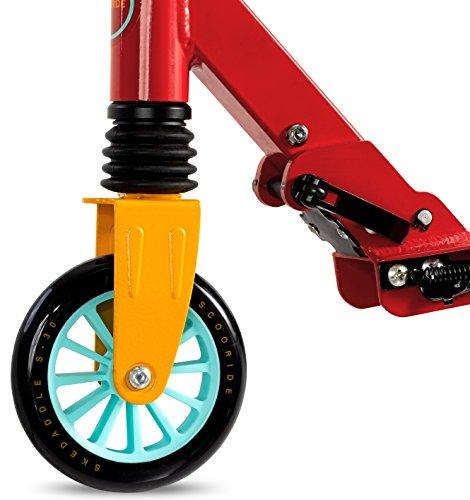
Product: Scooride Skedaddle S-30 Premium Folding Kids Kick Scooter - Red
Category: Sports & Outdoors | Outdoor Recreation | Skates, Skateboards & Scooters | Scooters & Equipment | Scooters | Kick Scooters
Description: Quick-folding mechanism, sturdy wire-attached fold-down grips, and included carrying strap make the Skedaddle S-30 easy to carry and compact to store.
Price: $74.99
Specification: ProductDimensions:34x4x27inches|ItemWeight:9pounds|ShippingWeight:13.2pounds(Viewshippingratesandpolicies)|Department:NotApplicable|Manufacturer:Scooride|ASIN:B071PB1YTS|DomesticShipping:ThisitemisavailableforshippingintheU.S.exceptforCaliforniaandtoselectcountriesoutsidetheU.S.|InternationalShipping:Thisitemisnoteligibleforinternationalshipping.LearnMore|Itemmodelnumber:SRS01-RD|DatefirstlistedonAmazon:May26,2017